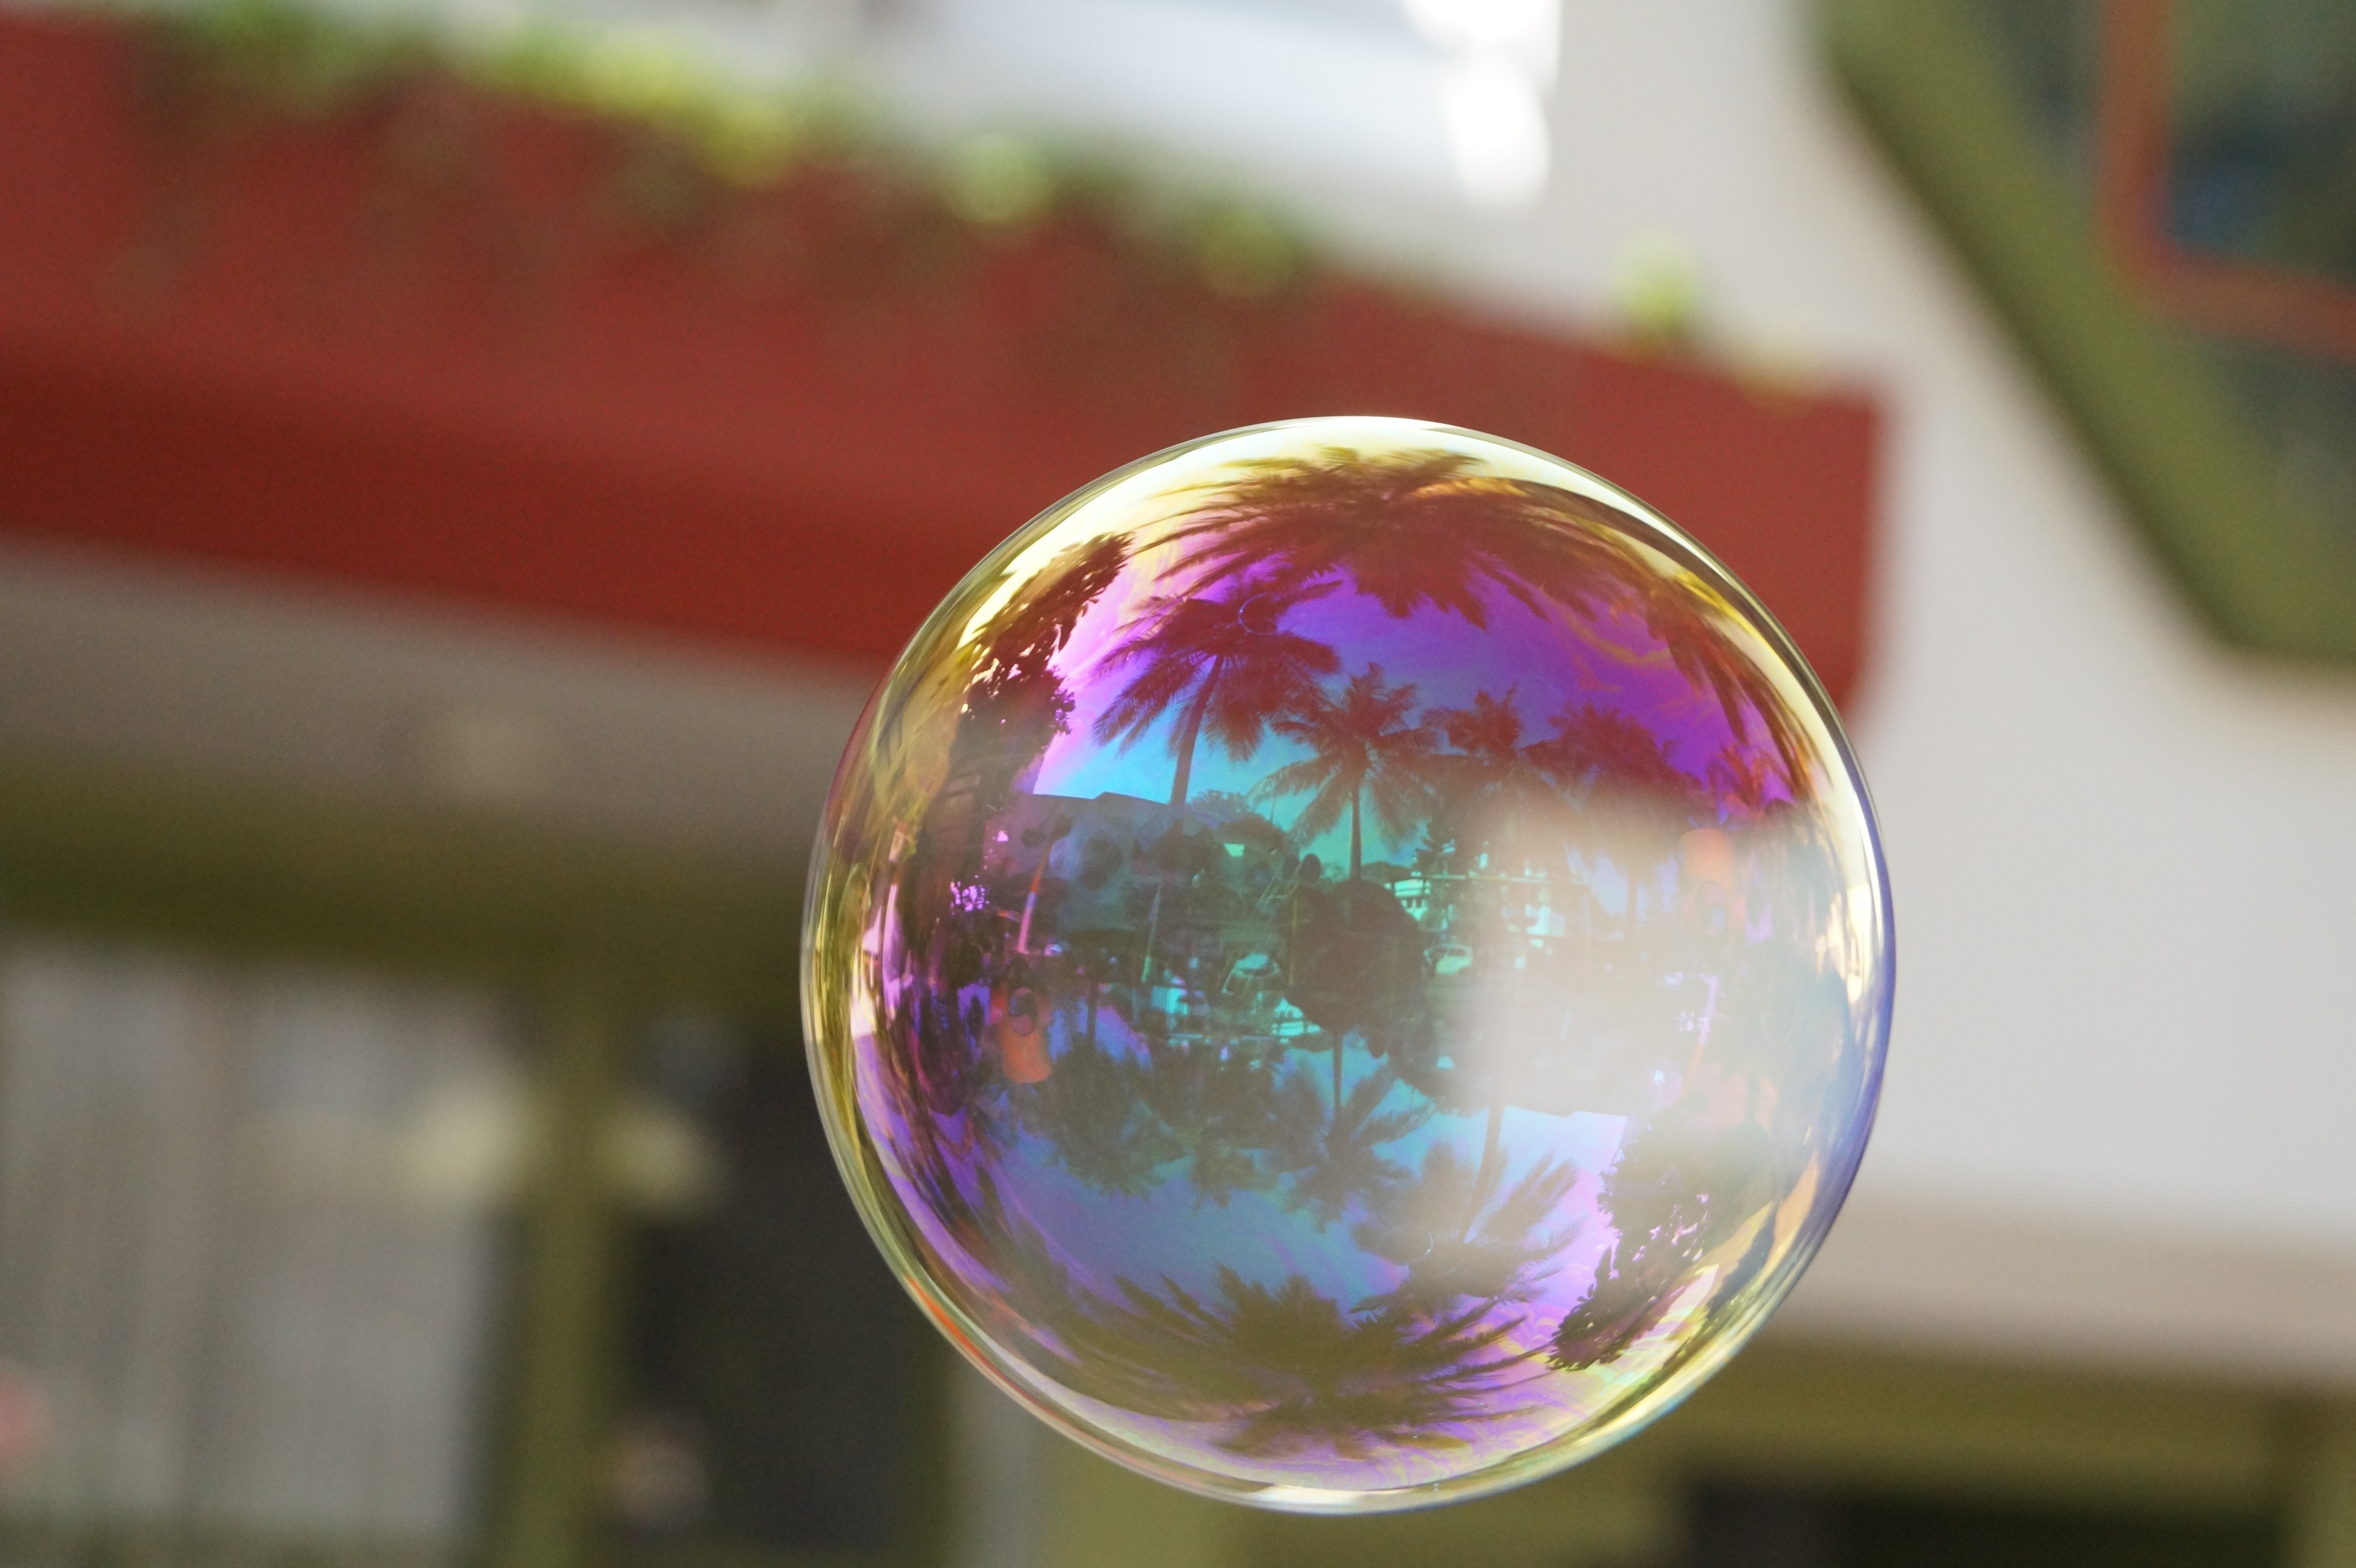
light, glass, green, reflection, color, blue, pink, lighting, material, bubble, circle, close up, soap, ball, sphere, shape, mirroring, macro photography, make soap bubbles, colourfull, liquid bubble